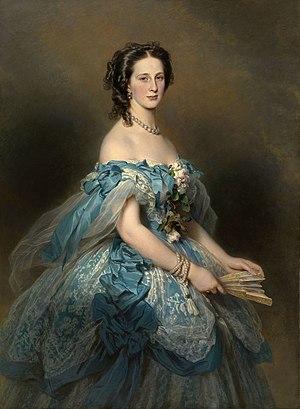
Alexandra de Saxe-Altenbourg, née Alexandra Frédérique Henriette Pauline Marianne Élisabeth le 8 juillet 1830 à Altenbourg et morte le 6 juillet 1911 à Saint-Pétersbourg, est une princesse allemande de Saxe-Altenbourg devenue grande-duchesse de Russie sous le nom d'Alexandra Iossifovna de Russie par son mariage avec le grand-duc Constantin Nikolaïevitch de Russie.
Constantin Nikolaïevitch de Russie, grand-duc de Russie, né le 9 septembre 1827 à Saint-Pétersbourg et décédé le 13 janvier 1892, à Pavlovsk, en Russie, est un membre de la Maison Romanov, grand-amiral de la Flotte impériale russe, chef du Département de la marine impériale russe et président du Conseil d'Empire.